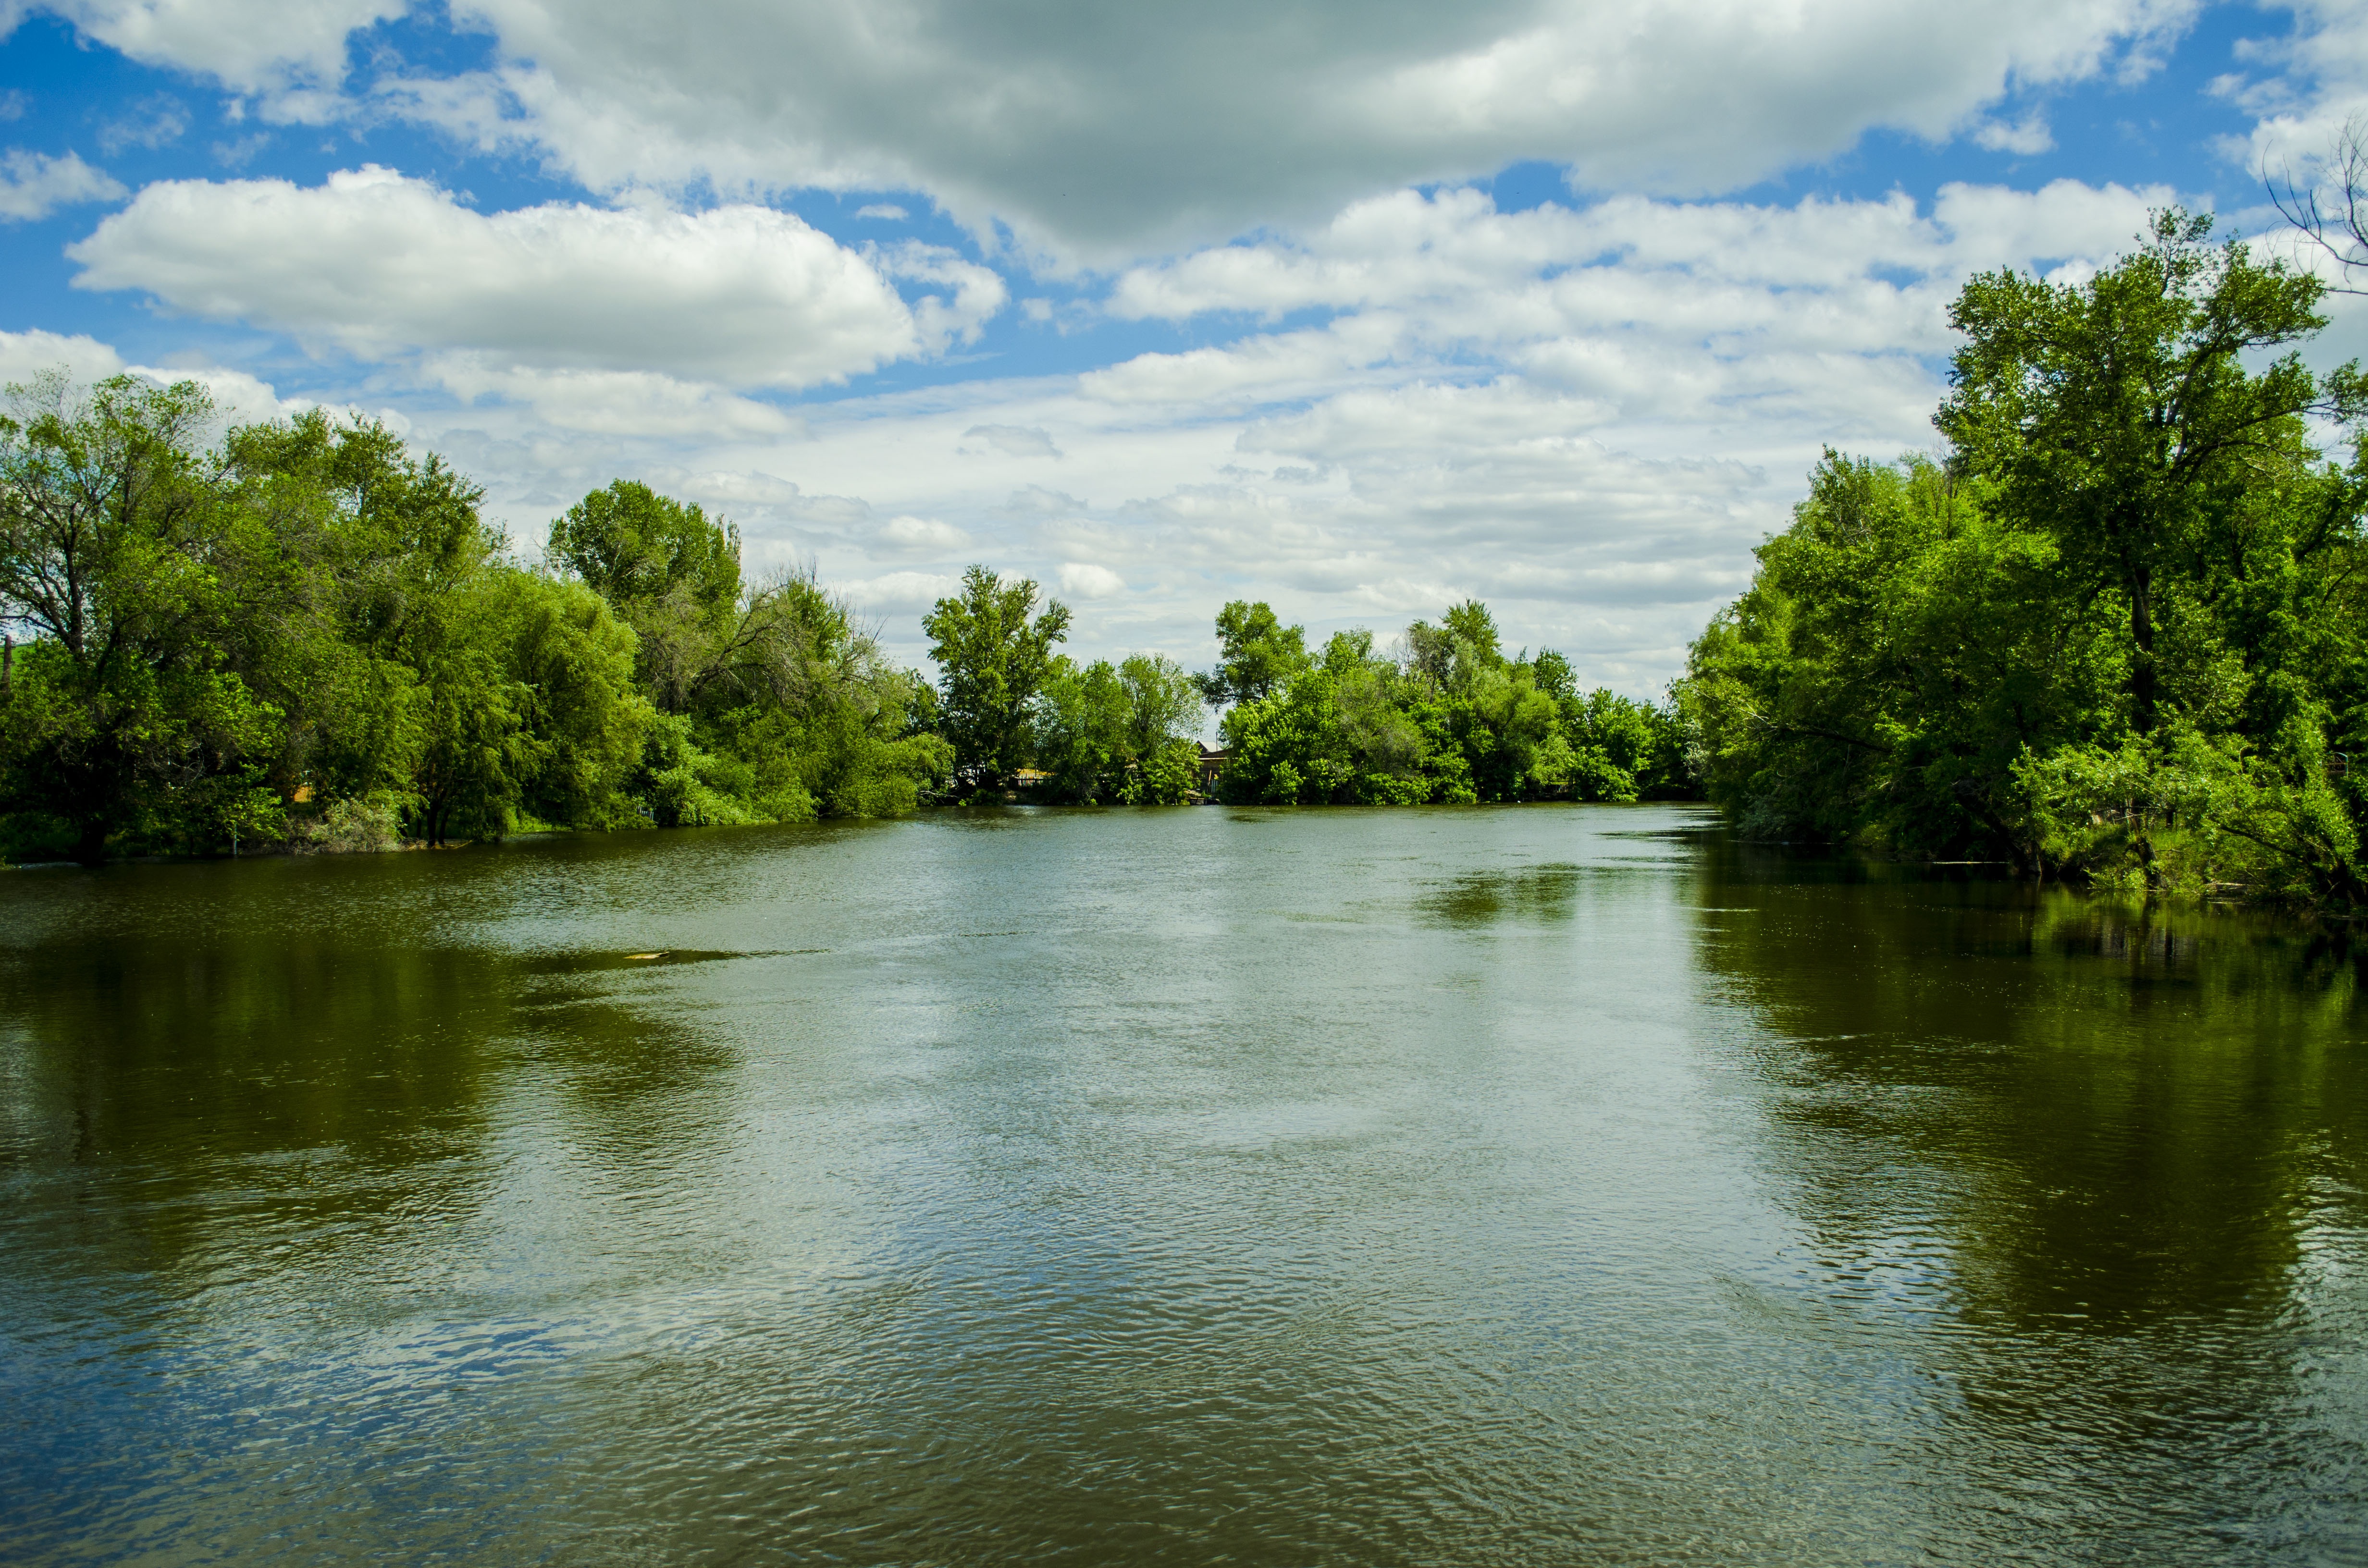
landscape, tree, water, nature, forest, wilderness, cloud, lake, river, pond, stream, spring, reflection, reservoir, waterway, body of water, wetland, spill, habitat, loch, rural area, landform, natural environment, geographical feature, woody plant, akhtuba, astrahanskaia